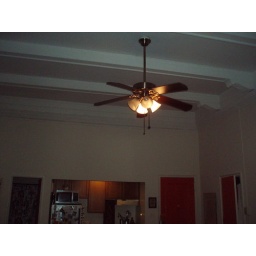
you can see the bathroom to the left,kitchen in the middle, front door to the right of kitchen, and closet door to the far right.